Rômulo Neto

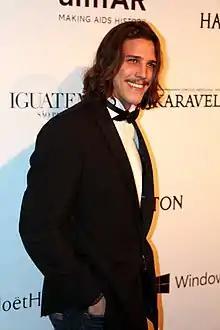
Neto in 2015

In 2007, he was the male protagonist of the fourteenth season of "Malhação". Later, he was called by Rede Record and participated in "" as Telê, a mutant bandit league, remaining with the role in "Mutantes: Promessas de Amor".